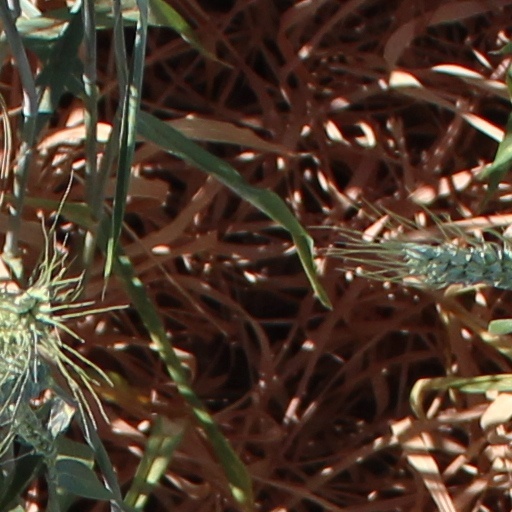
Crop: wheat